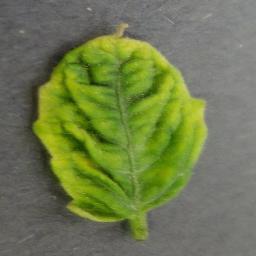
Label: Tomato___Tomato_Yellow_Leaf_Curl_Virus